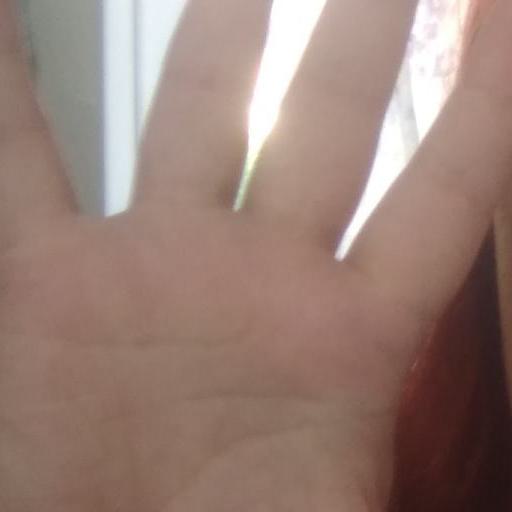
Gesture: palm